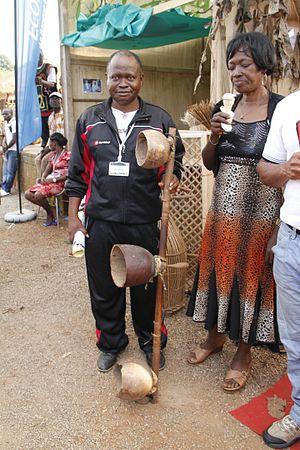
Présentation d'une guitare traditionnelle lors du Fenac (Festival National des Arts et de la Culture) à Yaoundé au Cameroun This is an image from Cameroon
Le mvett, parfois écrit mvet ou mver, désigne un instrument de musique à cordes. Orthographié avec une majuscule, le terme définit un ensemble de récits guerriers qui se joue accompagné dudit instrument. Mvett désigne donc à la fois la harpe-cithare ainsi que les récits héroïques que déclame un barde appelé mbom-mvett.
Le festival national des arts et de la culture est un festival camerounais institué le 8 avril 1991 par décret présidentiel après le succès du Festival des arts et de la culture organisé en 1988.
La Région du Sud est l'une des dix régions du Cameroun. Elle s'étend sur la partie méridionale et occidentale du pays frontalière de trois pays d'Afrique centrale, d'est en ouest: la Guinée équatoriale, le Gabon et la République du Congo. Elle a pour chef-lieu la ville de Ebolowa.